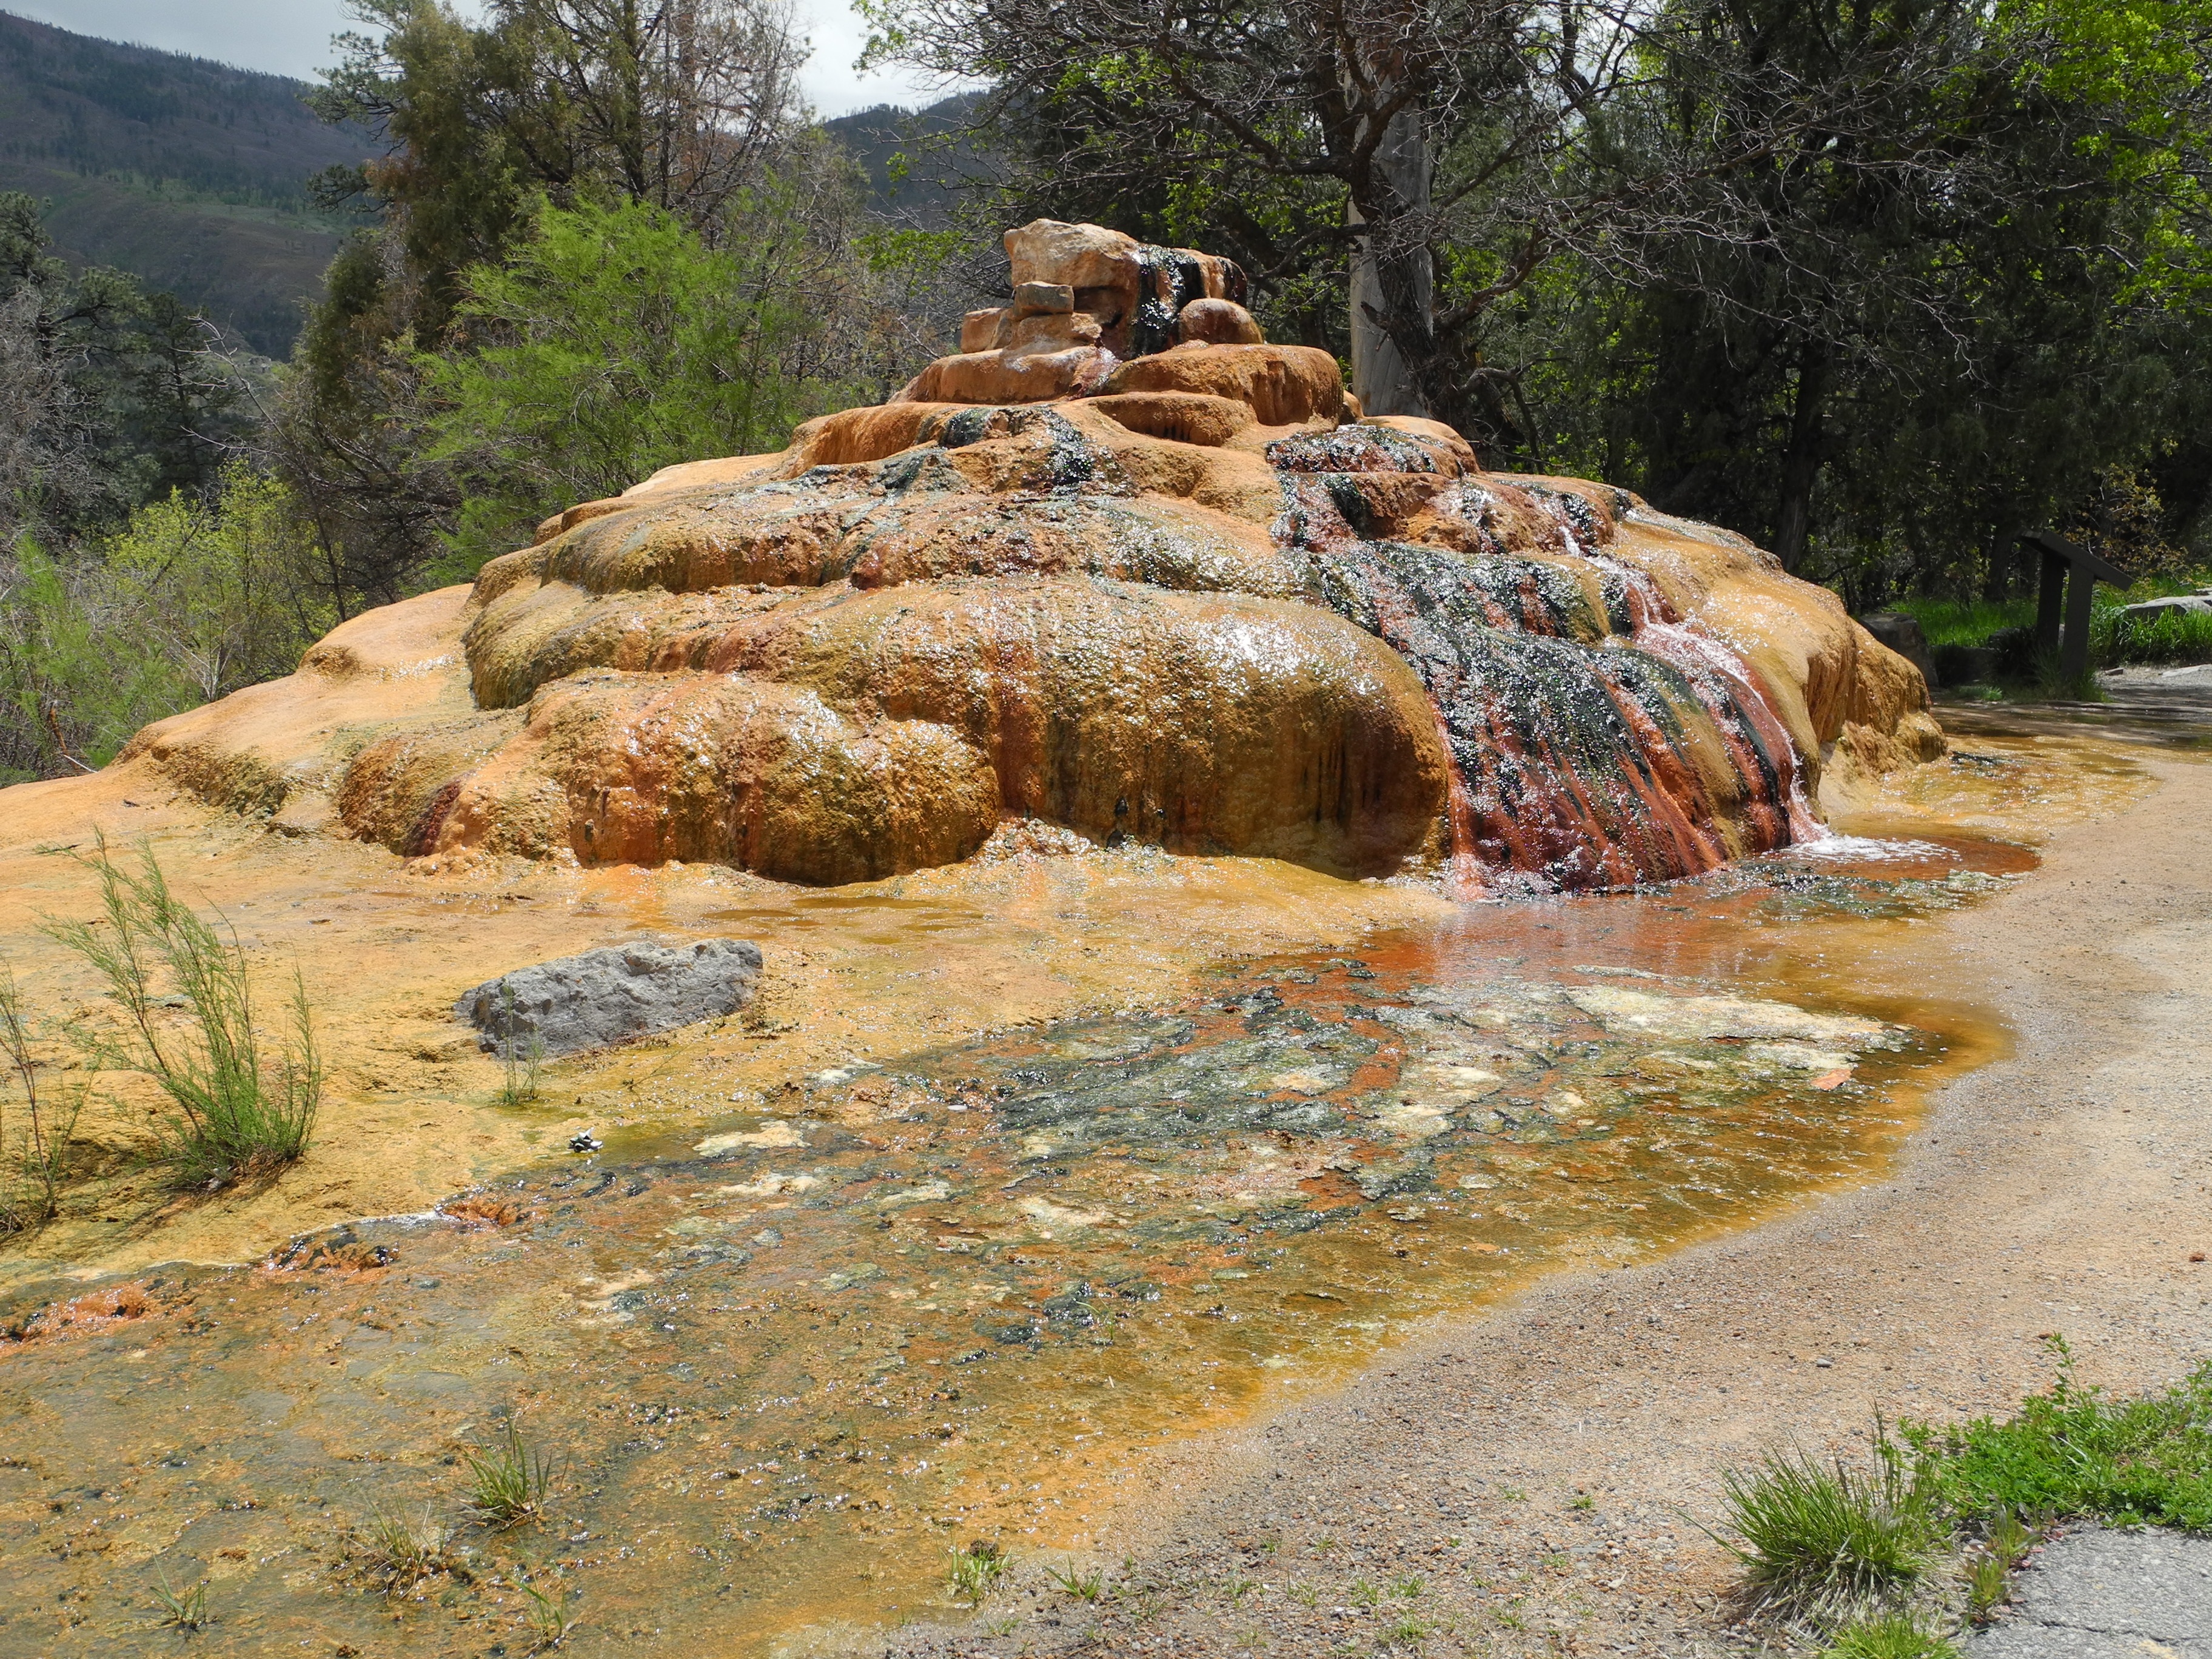
rock, wilderness, pond, stream, usa, geology, boulder, water feature, bedrock, san juan mountains, pinkerton hot spring